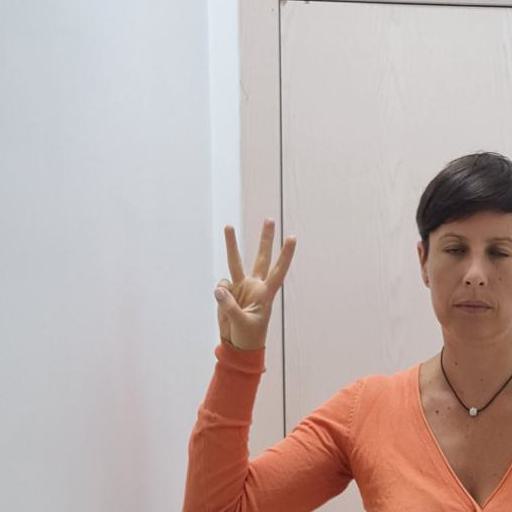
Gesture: three